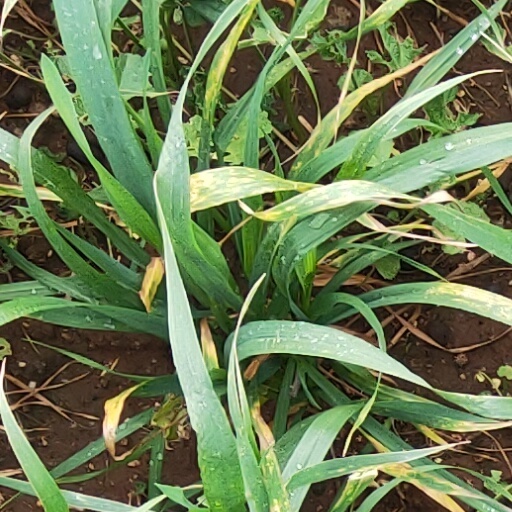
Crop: wheat